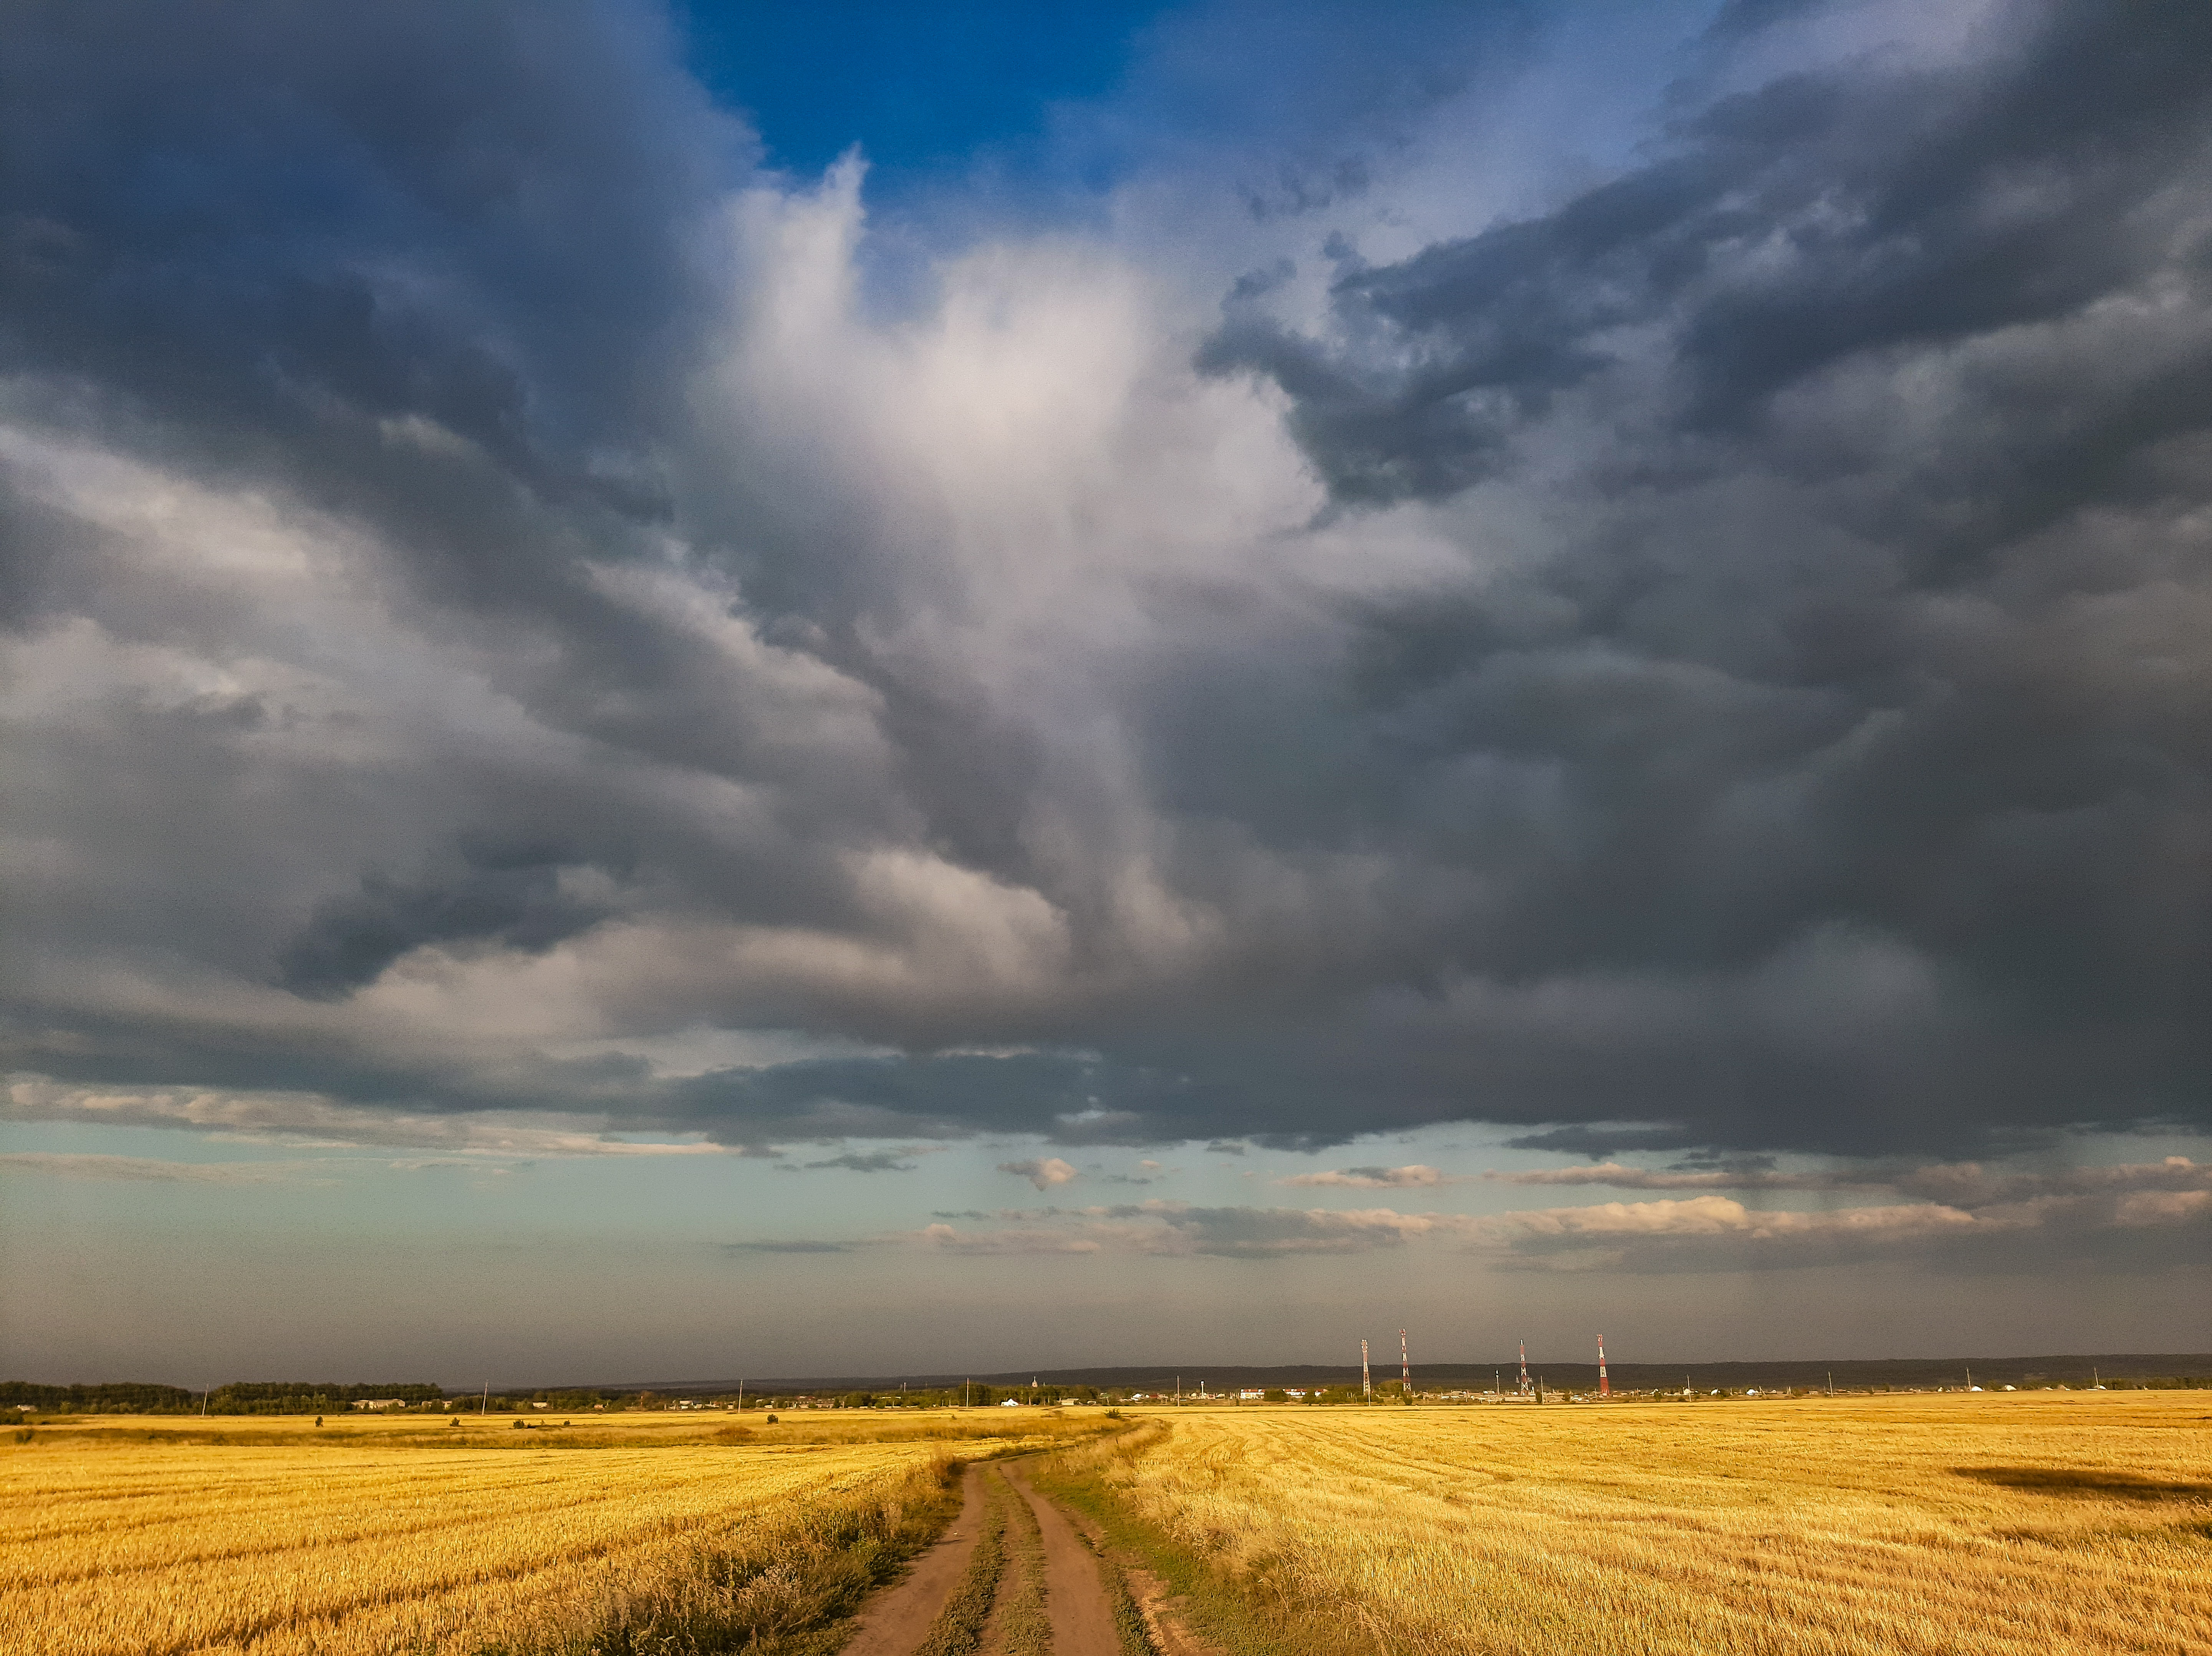
harvest, field, summer, ear, sky, weather, gray, green, village, life, plant, seeds, sowing, bread, golden, blue, white, rays, day, sun, clouds, rain, tree, freedom, hills, horizon, freshness, road, lonely, pearls, cloud, nature, natural landscape, sunlight, yellow, grass, atmospheric phenomenon, agriculture, grassland, cumulus, landscape, plain, rural area, meadow, prairie, steppe, soil, meteorological phenomenon, wind, asphalt, pasture, crop, evening, dirt road, cash crop, savanna, farm, wildlife, paddy field, hill, straw, road surface, tundra, plantation